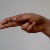
The image shows a hand gesture representing the letter 'H' in Indian Sign Language.